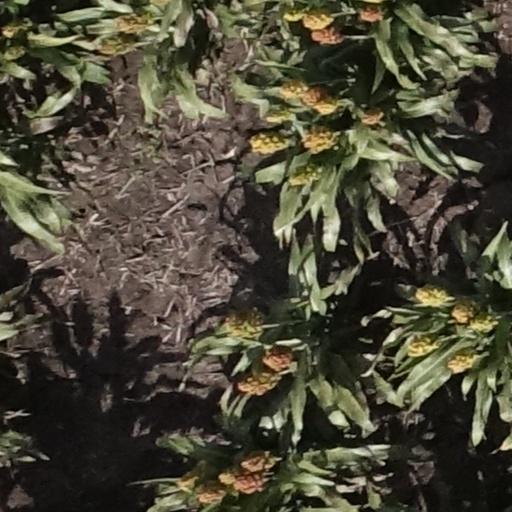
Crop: sorghum